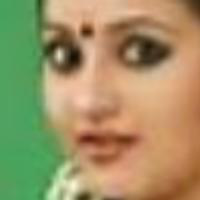
Age group: age 21-30